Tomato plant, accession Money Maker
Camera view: tilt-top (135 deg); turntable rotation: 0 degrees
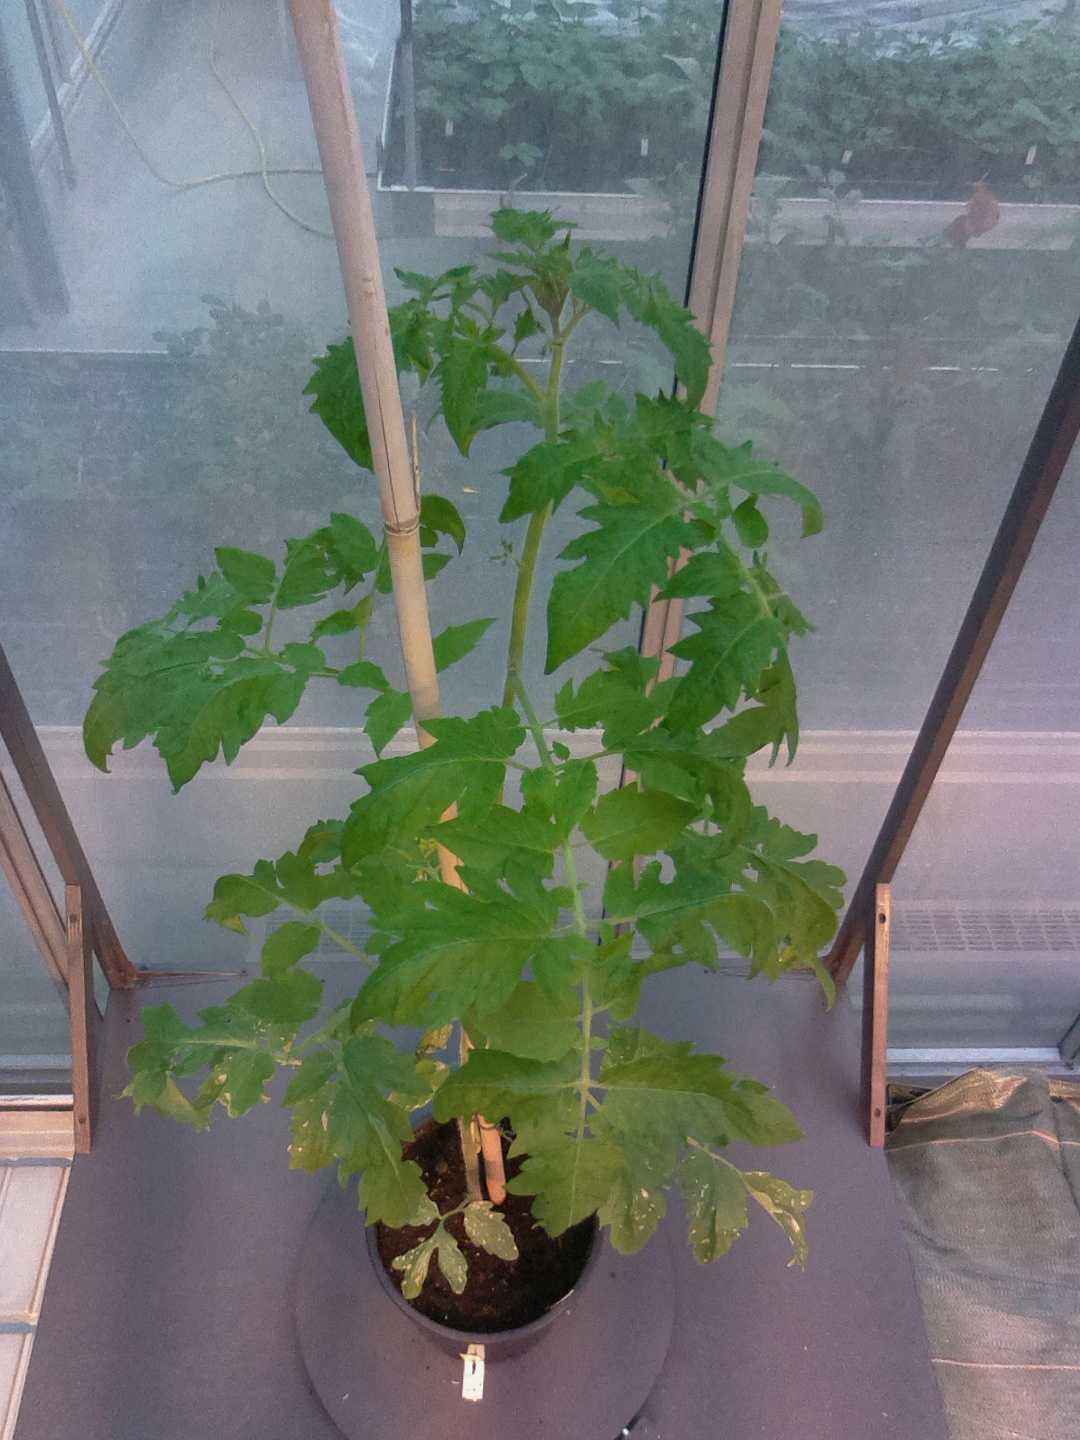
BBCH growth stage 54: 4 inflorescences visible